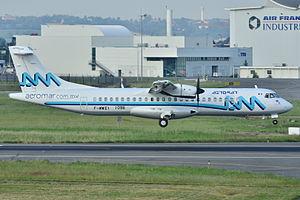
Transporte Aeromar, S.A. de C.V., connue sous le nom commercial d'Aeromar est une compagnie aérienne du Mexique offrant des vols intérieurs et internationaux vers les États-Unis.